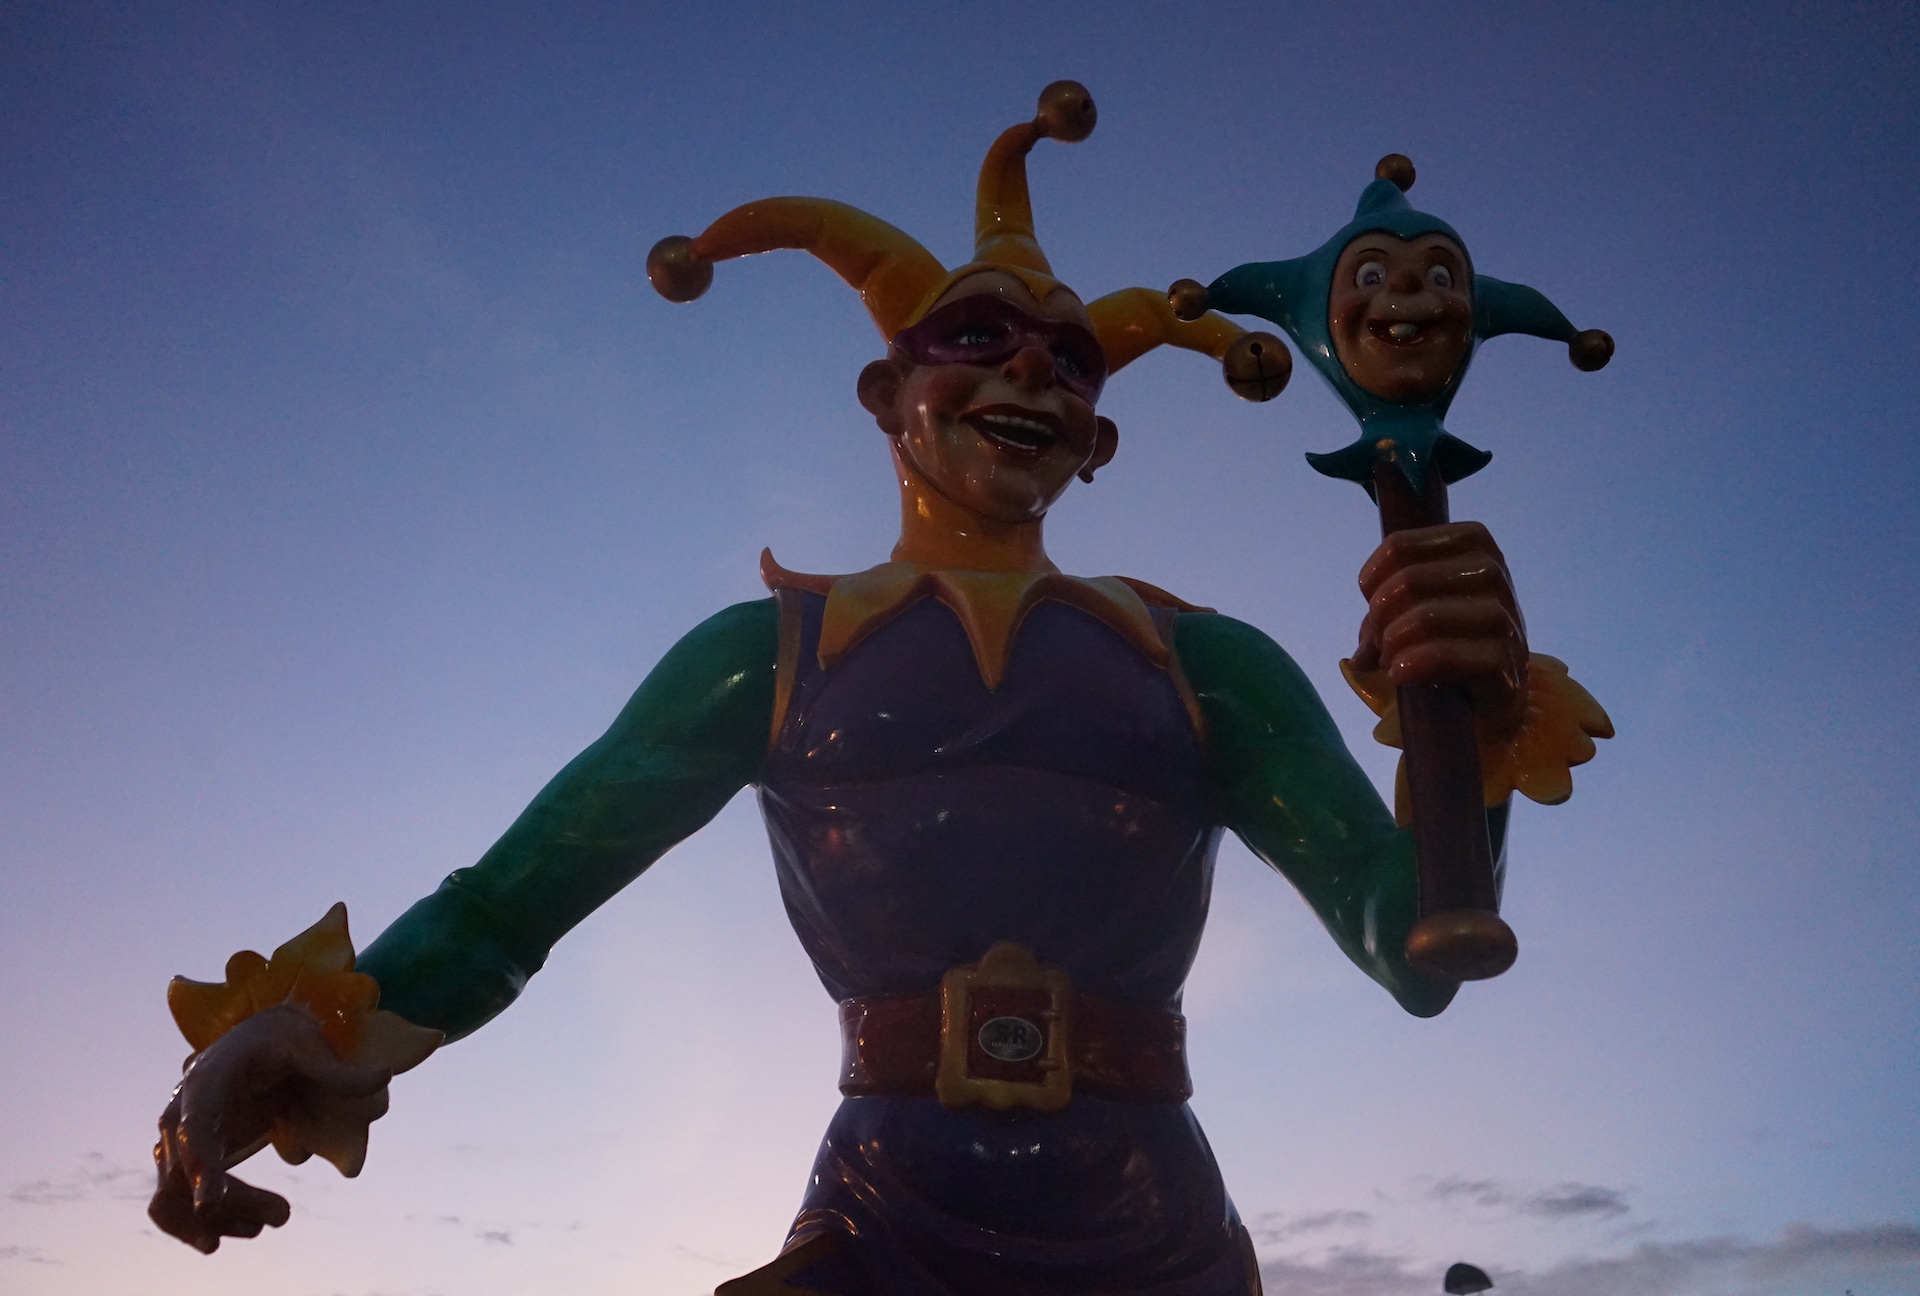
street, statue, louisiana, sky, cloud, gesture, happy, art, fictional character, event, toy, leisure, fun, electric blue, action figure, figurine, recreation, animation, Animated cartoon, fiction, travel